Yeongcheon

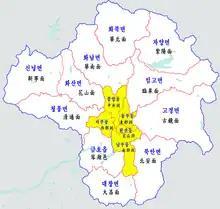
Map of Yeongcheon eup/myeon/dong in Korean

The Bohyeon Mountain Starlight Festival takes place in summer and is centered in the Bohyeon Mountain Observatory, which houses the third-largest telescope in Korea. In late summer, the Grape Festival takes place, hosting events such as the Miss Grape contest and a grape-eating competition. Yeongcheon is also well known for its Herbal Medicine Festival, which takes place in October and hosts traditional singing and a variety of herbs which are about 480 Herbal Medicine and Wine which made by Yeongcheon's grapes festival is also famous.